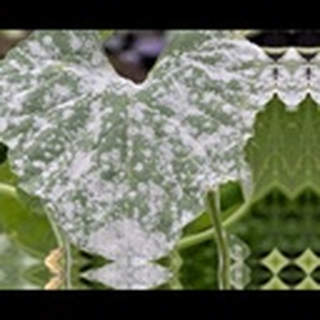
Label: cotton_powdery_mildew